Vuelta a España

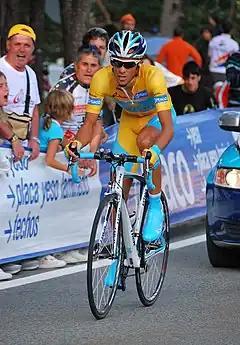
Alberto Contador at the 2008 Vuelta a España

The first editions of the 2000s were marked by the dominance of Roberto Heras, who achieved victory on three occasions, and in 2005 did it for the fourth time. However, as happened with Ángel Arroyo in 1982, Heras was disqualified days after the end of the competition after testing positive in a doping test, this time for use of EPO. This positive development was later ratified by the counter-analysis and Heras was stripped of his title, benefiting the Russian cyclist Denis Menchov until 2012, when the Spanish Courts overturned the positive test and re-awarded the win to Heras. In 2006 Alexander Vinokourov won after a struggle with the then leader of the UCI Pro Tour, Alejandro Valverde. In the 2007 edition Denis Menchov again clinched the overall victory by more than three minutes over the Spanish cyclists Carlos Sastre and Samuel Sánchez. In June 2008, French company Amaury Sport Organisation (ASO), who organize the Tour de France, announced it had bought 49% of Unipublic.